St. Ulrich (Amendingen)

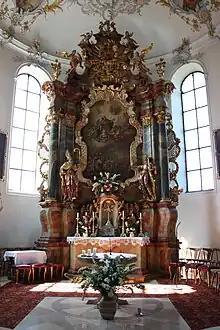
High altar

There are three altars in the church, all of which were built around 1754. The high altar stands on the north side of the chancel. The side altars, dedicated to Our Lady on the left and St. Joseph on the right, stand on the north walls of the nave. They are simple altarpieces with an indentation for statues and excerpt images.